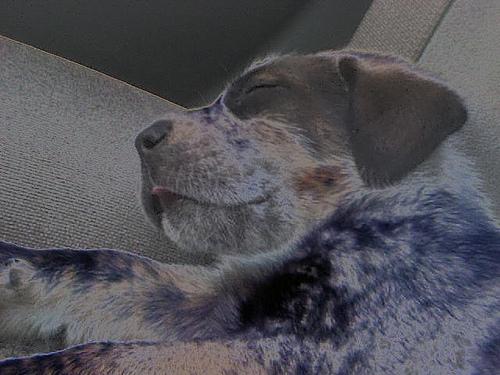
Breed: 217-n000050-bluetick